Albert Eckhout

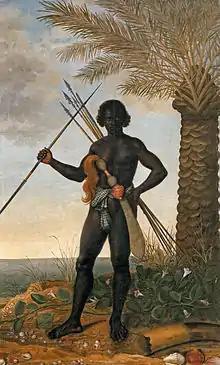

Eckhout's paintings of the African man and women speak a multi-layered language of trade, gift giving, and political alliance to their contemporary audiences, Maurits and his court. These paintings are related to the area of Africa where the Dutch had conquered the greatest number of commercial contacts during the seventeenth century, Guinea and Angola. During this time, Dutch West India Company troops had established forts in these two areas of the West African Coast because the Dutch needed a reliable source of black Africans for enslaved labor on their Brazilian sugar plantations.